Naoya Takei

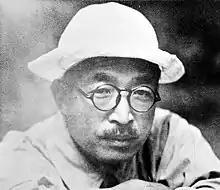
Naoya Takei

was a Japanese sculptor. His work was part of the sculpture event in the art competition at the 1932 Summer Olympics.